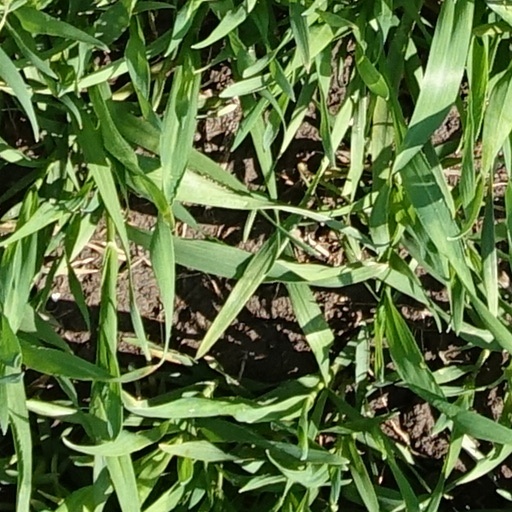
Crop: wheat